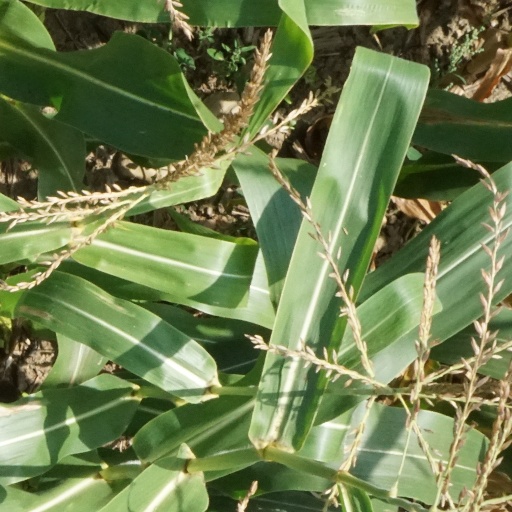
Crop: maize; corn